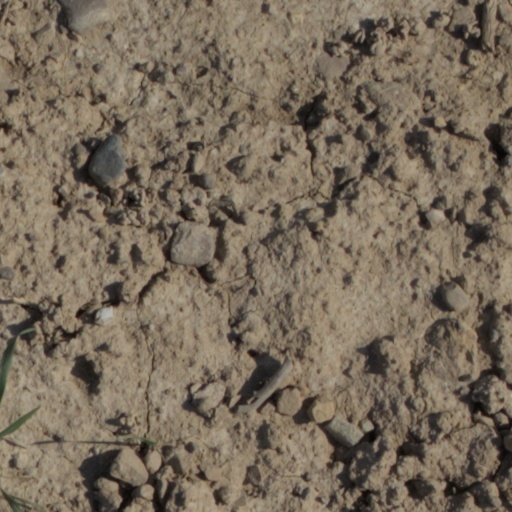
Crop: wheat